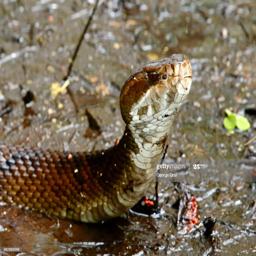
Animal: snakes